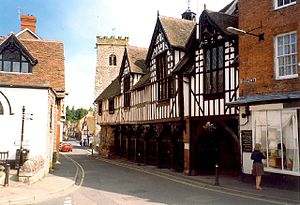
Much Wenlock
The Guildhall i Much Wenlock
Much Wenlock, tidligere blot kendt som "Wenlock", er en lille by i Shropshire, England. Den ligger i Bridgnorth-distriktet, på hovedvej A458 mellem Shrewsbury og Bridgnorth. Umiddelbart nordøst for byen ligger Ironbridge Gorge. Sognets indbyggertal er 2.605.